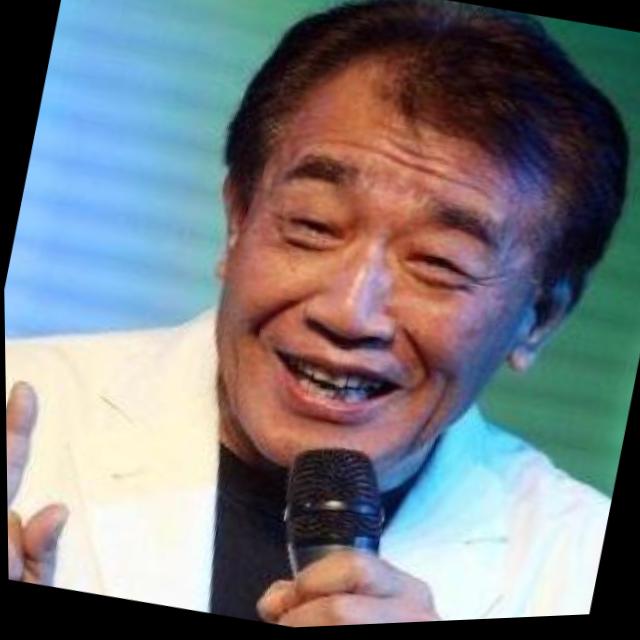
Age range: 65+